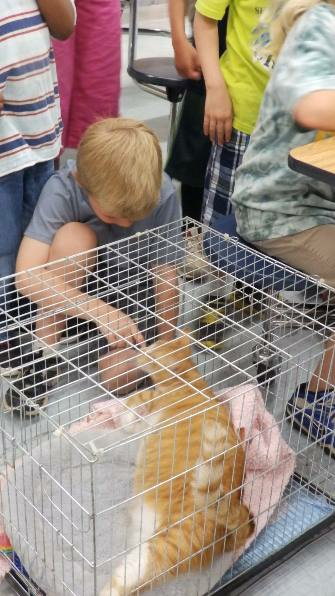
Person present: Yes